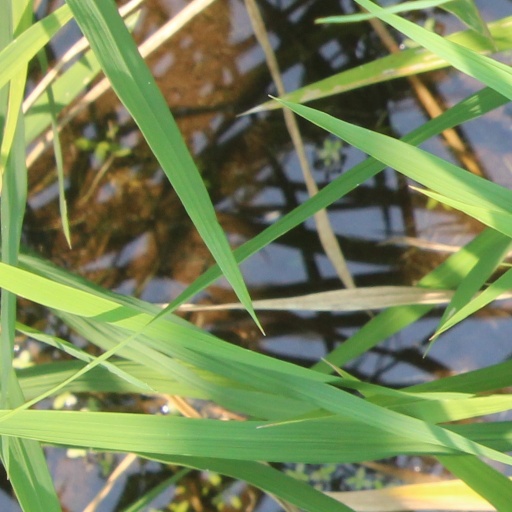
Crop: rice